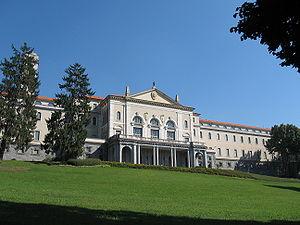
Venegono Inferiore est une commune italienne de la province de Varèse dans la région Lombardie en Italie.